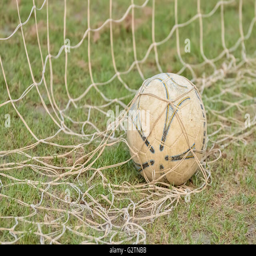
soccer ball in an empty goal